Rancho San José (Palomares)

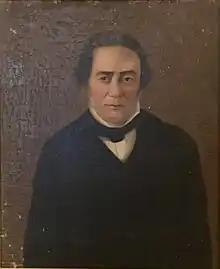
1850 portrait of Ygnacio Palomares

Ygnacio Palomares (February 2, 1811 – November 25, 1864) was a Californio, born near Mission San Fernando in Alta California, one of thirteen children. He was the son of José Cristobal Palomares and Maria Benedicta Saez, one of Los Angeles' most prominent families and considered Spanish aristocracy. Ygnacio Palomares married Maria Concepcion Lopez in 1832 and they had eight children: Luis José, José Tomas, Teresa, Francisco, Maria Josefa, Maria de Jesus, Manuel, and Carolina Concepcion. Ygnacio Palomares was active in Los Angeles politics in the 1830s and 1840s. He served as Juez de Campo (Country Judge) in 1834, and in 1840. He served as Juez de Paz (Justice of the Peace) in 1841 and during this time made some unpopular decisions, including a controversial verdict in the murder of Nicolas Fink. His investigation led to the arrest of a woman, who in turn provided three male accomplices that were found guilty. In the lead up to the trial, he issued a ban on public meetings, declared a nightly curfew and posted soldiers to guard the jail. He was a regidor (councilman) in 1835, and again in 1838. He was an elector in 1843, voting for Santa Ana for the President of Mexico. In 1844, he was Captain of the Defensores (militia) and the following year he served as an alternate in the assembly. He was elected the last Mexican California mayor of Los Angeles in 1848, but held the position briefly due to Colonel Jonathan Stevenson considering him intolerable and anti-American. After his tenure as mayor, he settled into his Rancho San José adobe. Among his contributions to the new American landscape was the capture of the Alvitre brothers, sought for the murder of American James Ellington.